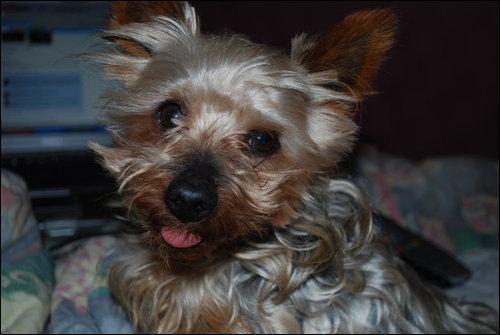
yorkshire terrier